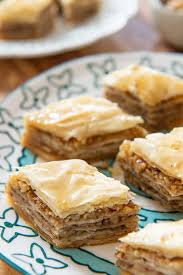
Yemek: baklava